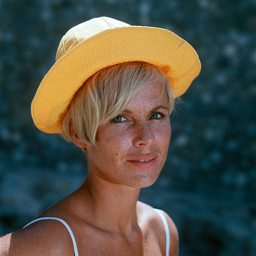
actor poses with a yellow hat